Frank Kreyer

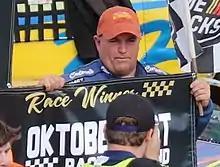
Kreyer in victory lane at La Crosse in 2019

Frank Kreyer (born May 8, 1970) is an American racing driver from Wisconsin Dells, Wisconsin. He has started in NASCAR's Craftsman Truck Series and Busch Series.